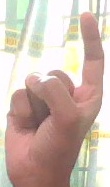
ASL sign: Z